Hershel Dennis

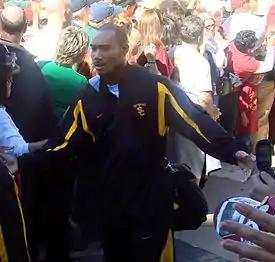
Dennis walking with the USC Trojans to a stadium before a game

Hershel Henry Dennis IV (born July 12, 1984) is a former American football running back. He played college football as a student athlete at the University of Southern California. During his six-year career, the Trojans went 70–8 making Dennis the first player to play on six Pacific-10 Championship squads and the player with the most wins in college football history. His nickname since childhood is "Patch."